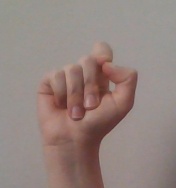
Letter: fa